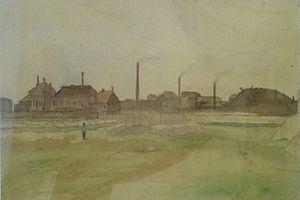
Flénu est une section de la ville belge de Mons, située en Région wallonne dans la province de Hainaut.